Transport in Pristina

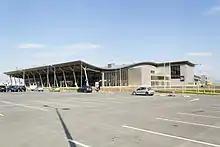
Pristina International Airport Adem Jashari - new terminal

When the airport went under the control of the Turkish-French company "Limak-Aeroport de Lyon", it was planned to be expanded to an area of 25,000 m, as per investments which totaled €100 million and as agreed by the contract between the Kosovo Government and Limak-Aeroport de Lyon. The investments finished by 2014, by which it had been expanded to an area of 40,000 m, at a cost of €130 million (15,000 m and €30 million more than was agreed by the contract), including a new passenger terminal. As a result, the airport now has the capacity to serve more than 3 million passengers per year, with parking space for about 1,700 cars.